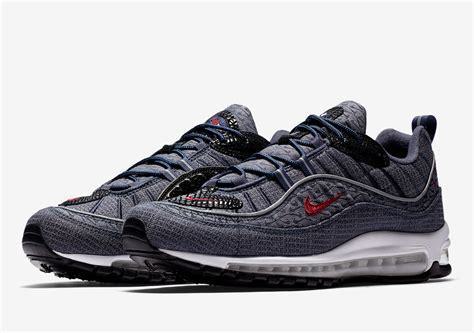
Brand: Nike
Model: Air Max 98